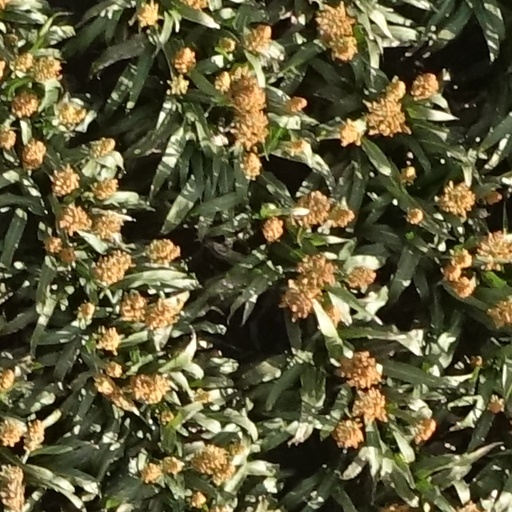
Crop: sorghum